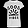
Label: T - shirt / top